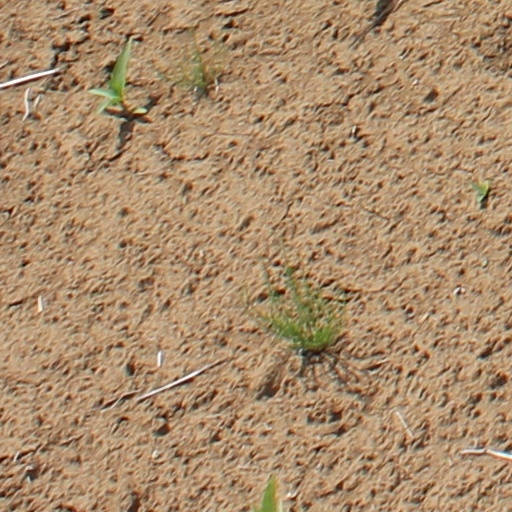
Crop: wheat